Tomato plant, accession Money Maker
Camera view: bottom (45 deg); turntable rotation: 90 degrees
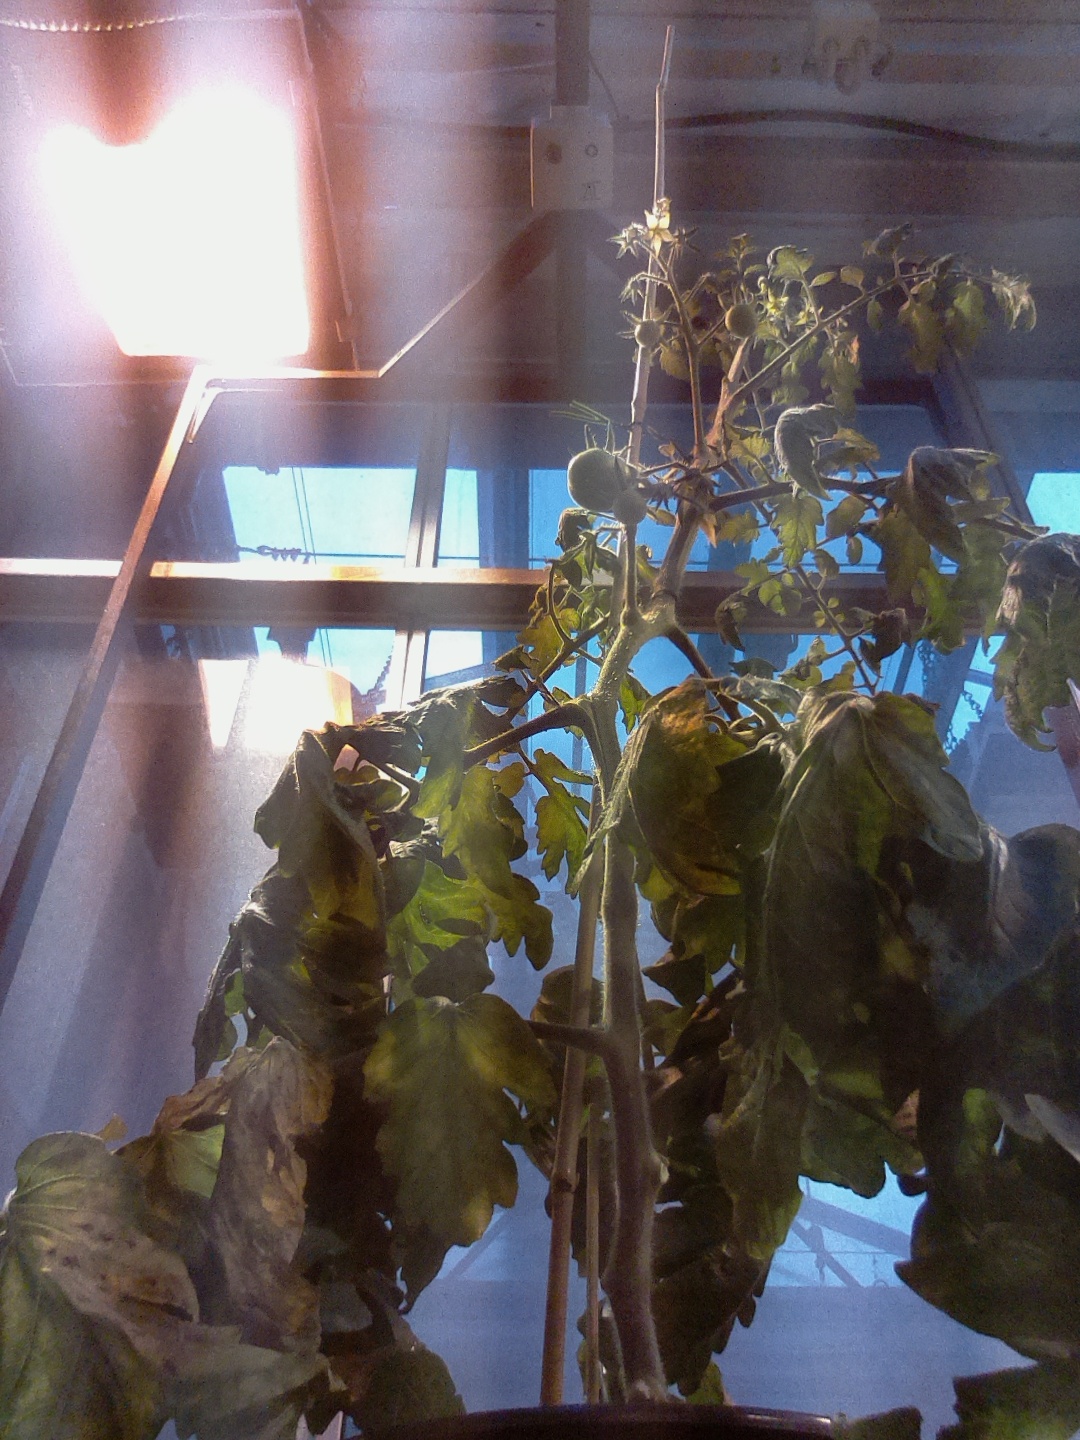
BBCH growth stage 73: 30%-40% of final fruit size